The Toast of Death

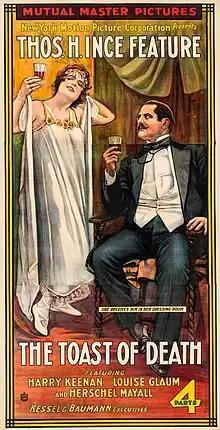
Poster

The Toast of Death is a 1915 silent era drama/romance motion picture released by Mutual Film Corporation starring Louise Glaum, Harry Keenan, and Herschel Mayall.